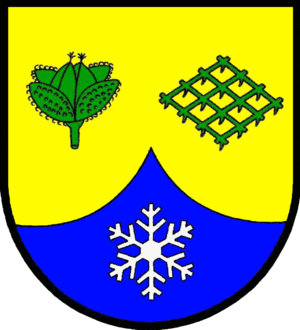
Bøgslund
Coat of arms of Bøgslund
Bøgslund er en landsby og kommune beliggende på gesten vest for Flensborg i det nordlige Sydslesvig og umiddelbart syd for den dansk-tyske grænse. Administrativt hører kommunen under Slesvig-Flensborg kreds i den tyske delstat Slesvig-Holsten. Kommunen er den mindste kommune efter indbyggertal i Slesvig-Flensborg kreds. Den samarbejder på administrativt plan med andre kommuner i omegnen i Skovlund kommunefællesskab. I byen bor mange pendlere, der arbejder til dagligt i Flensborg eller Harreslev.